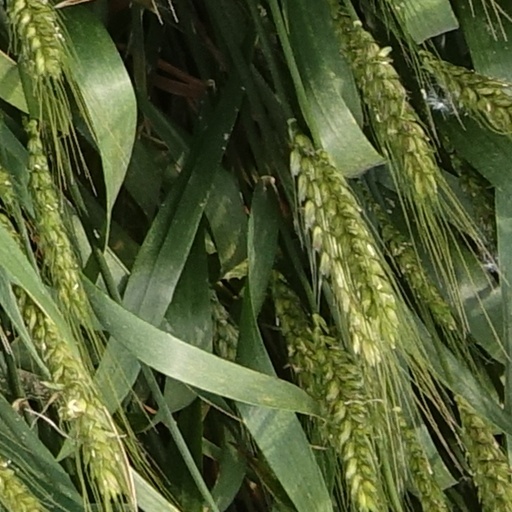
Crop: wheat